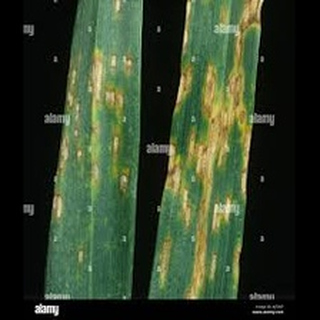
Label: wheat_leaf_blight